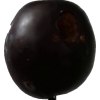
Label: plum